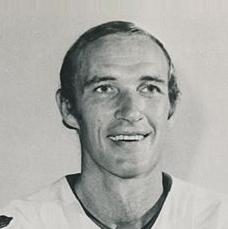
Age: 33